Heretic II

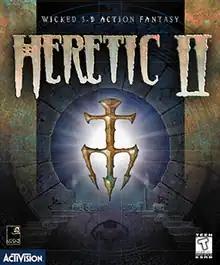
Cover art by Brom

Heretic II is a 1998 action-adventure game developed by Raven Software and published by Activision for Microsoft Windows. It is the fourth game in the ""/"Heretic" series and comes after the "Serpent Rider" trilogy, continuing the story of Corvus, the protagonist of the original "Heretic". Although Id Software owns the publishing rights to the previous titles, "Heretic II" is owned by Activision since they own Raven Software and its IPs.